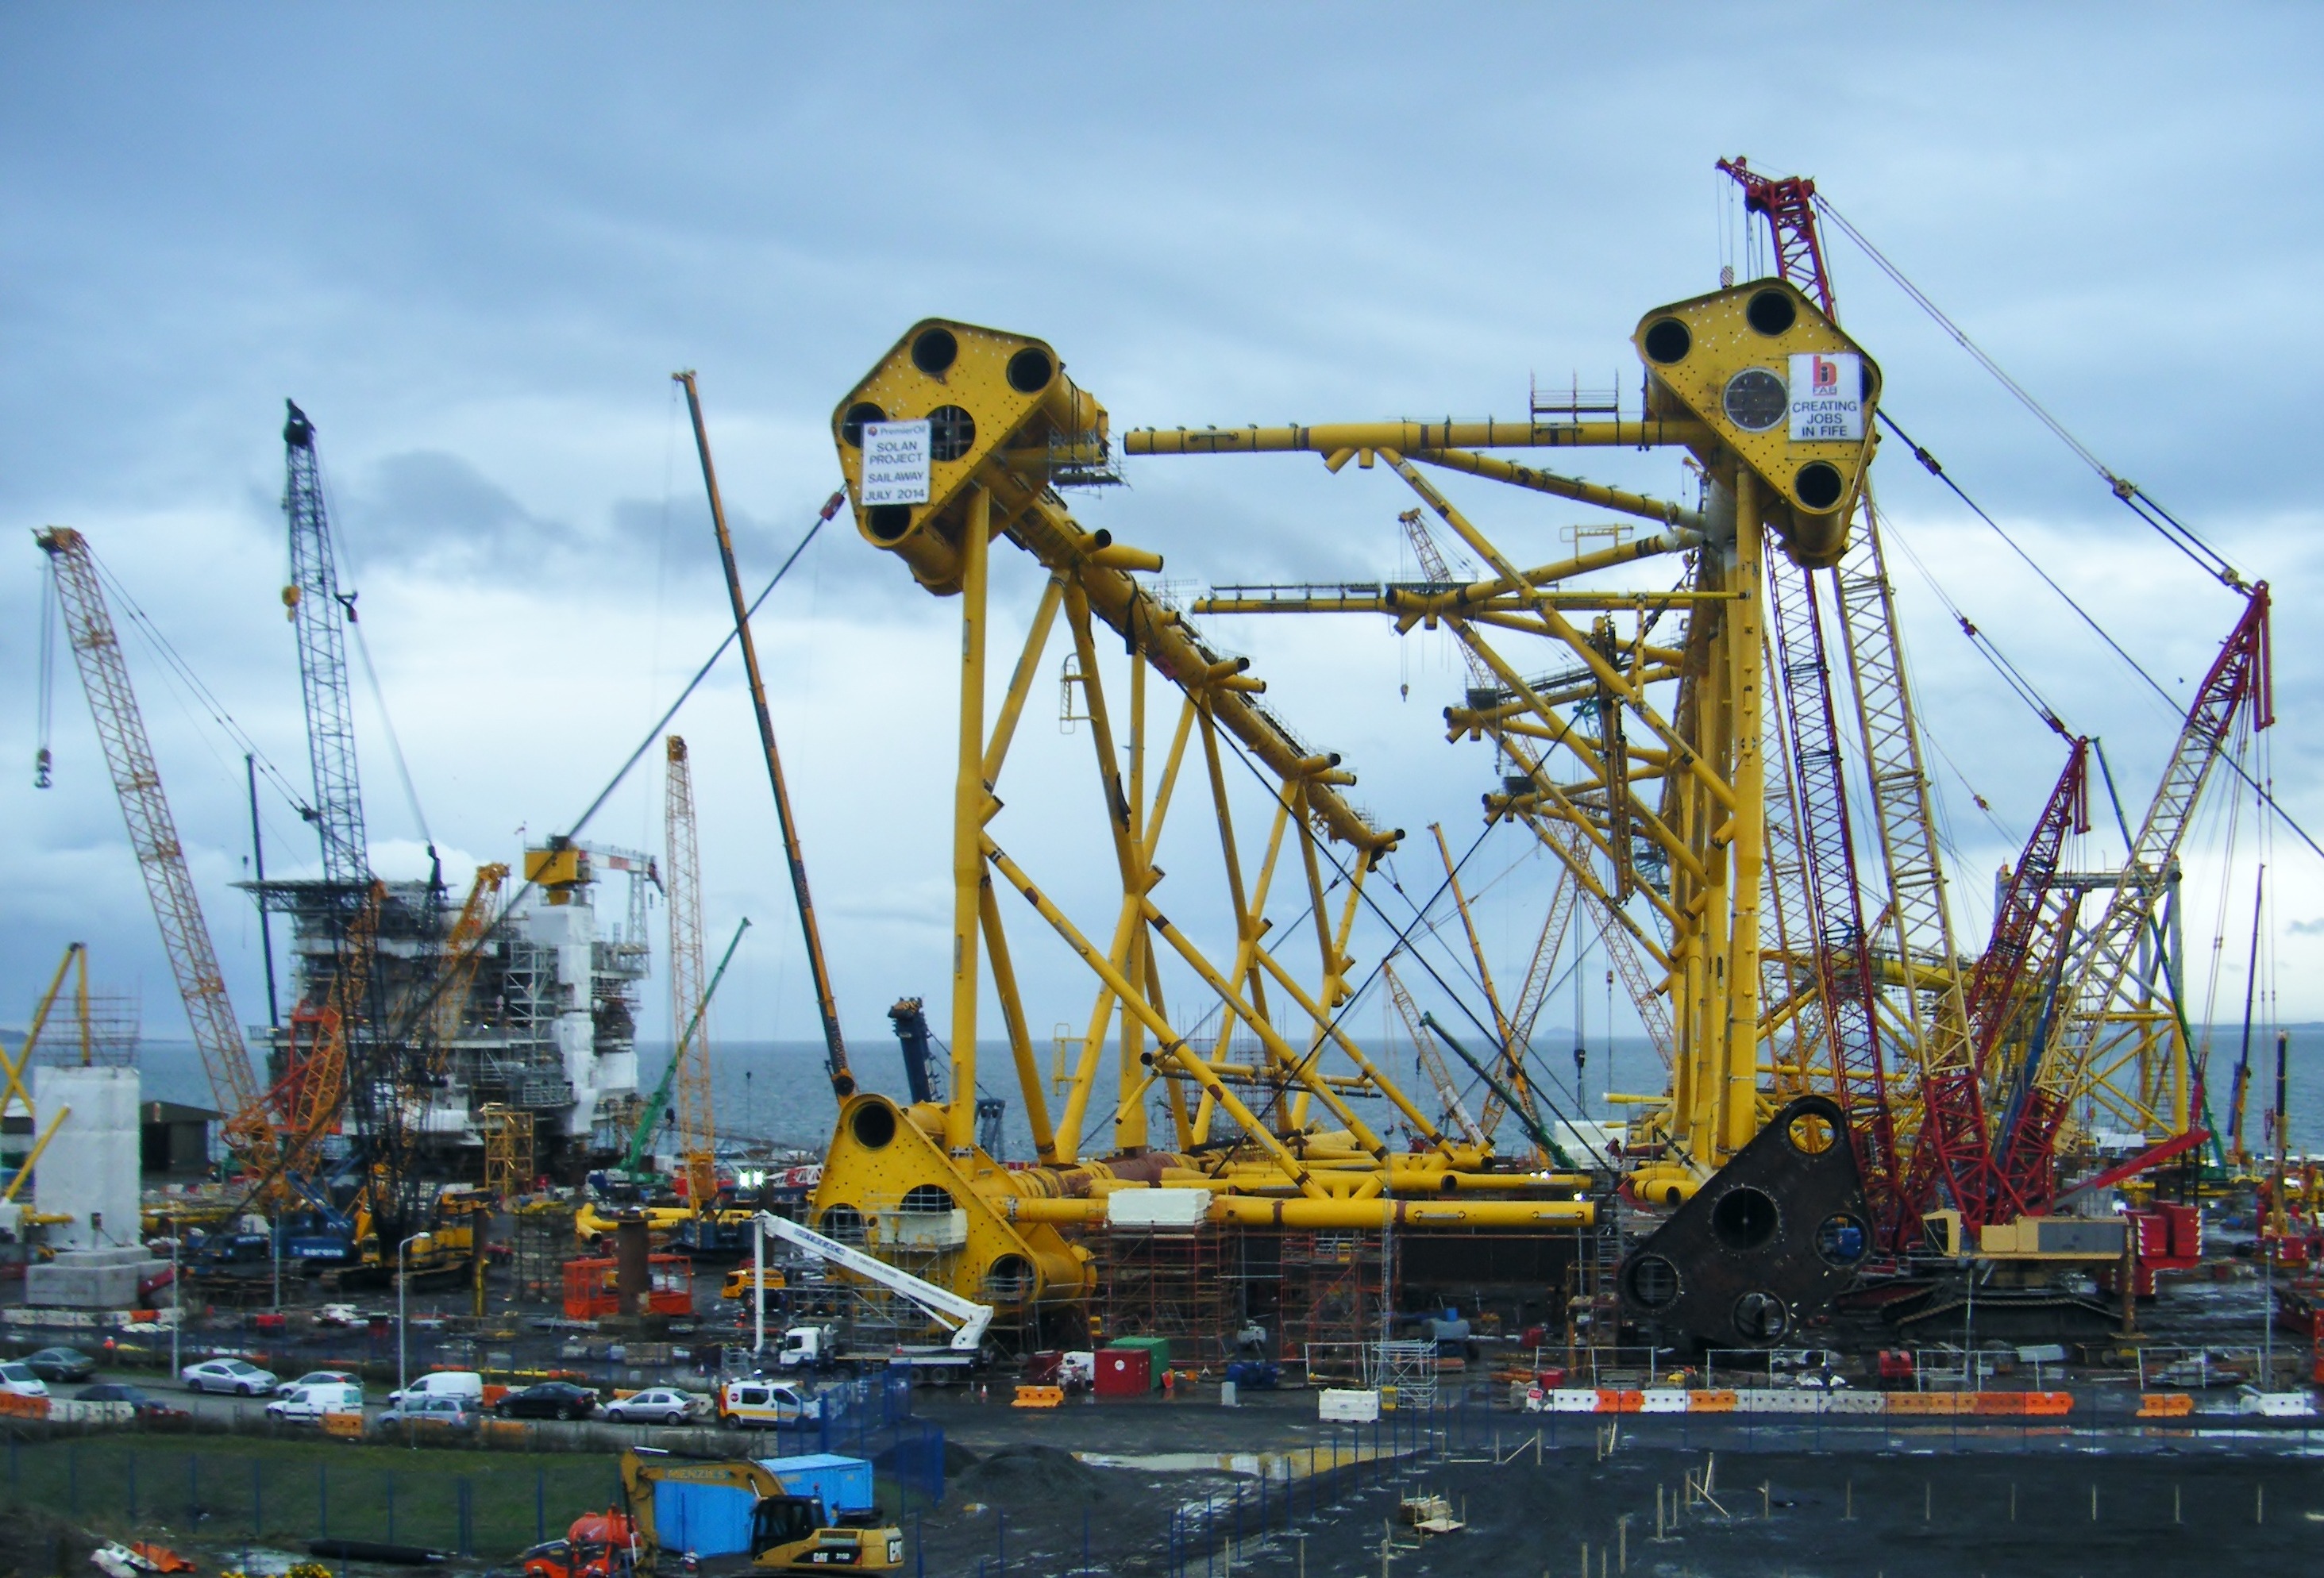
vehicle, mast, wind turbine, port, infrastructure, shipyard, scotland, crane, oil rig, construction equipment, heavy industry, oil field, jackup rig, crane vessel floating, solan project, samsung heavy industries, shipbuilding crane, methil, fife energy park